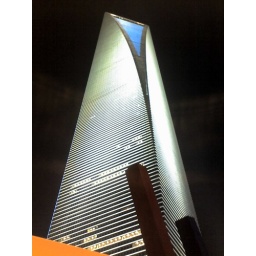
The World Financial Centre building or tower in Pudong, Shanghai, China